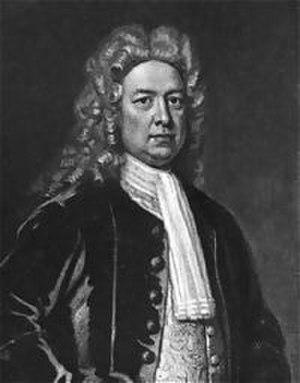
William Pitt l'Ancien, 1ᵉʳ comte de Chatham, est un homme d'État whig britannique qui s'est démarqué en tant que ministre de la Guerre de Grande-Bretagne pendant la guerre de Sept Ans. Il mène ensuite la politique du pays au poste de Lord du sceau privé de 1766 à 1768. Il est ainsi surnommé pour le distinguer de son fils, William Pitt le Jeune, qui fut Premier ministre de 1783 à 1801 et de 1804 à sa mort en 1806. Il était également surnommé The Great Commoner du fait de sa longue réticence à accepter un titre jusqu'en 1766.